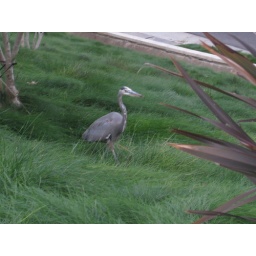
Hello, weird bird sitting around outside my dorm hall.